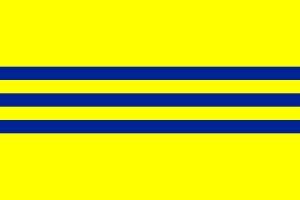
La Cochinchine française est une ancienne colonie française, annexée en 1862 par le traité de Saïgon. Le nom de Cochinchine a d'abord été employé en Occident pour désigner le Sud de l'actuel Viêt Nam. Après la conquête française, il a été utilisé pour désigner cette colonie, qui constituait auparavant l'extrême sud du territoire vietnamien appelé jusque-là Basse-Cochinchine. En 1887, la colonie de Cochinchine est intégrée à l'Indochine française lors de la formation de celle-ci ; elle demeure séparée des deux autres parties du territoire vietnamien, l'Annam et le Tonkin, qui ont le statut de protectorats. Terre de colonisation agricole, la Cochinchine est, avec le protectorat du Tonkin, l'un des principaux moteurs économiques de l'Indochine française.